Oradour-sur-Glane massacre

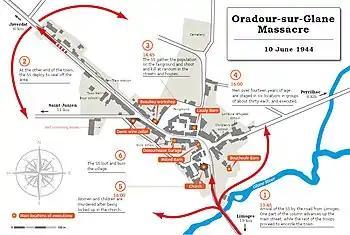
Sequence of events during the Oradour-sur-Glane massacre on 10 June 1944

On 10 June, Diekmann's battalion sealed off Oradour-sur-Glane and ordered everyone within to assemble in the village square to have their identity papers examined. This included six non-residents who happened to be bicycling through the village when the SS unit arrived. The women and children were locked in the church, and the village was looted. The men were led to six barns and sheds, where machine guns were already in place. According to a survivor's account, the SS men then began shooting, aiming for the victims' legs. When they were unable to move, the SS men covered them with fuel and set the barns on fire. Only five men and one woman managed to escape. A seventh initial survivor was later seen walking down a road and was shot dead. In all, 190 of the men died.